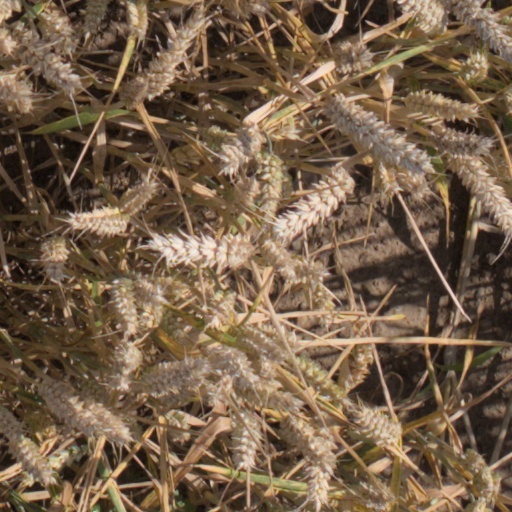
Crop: wheat